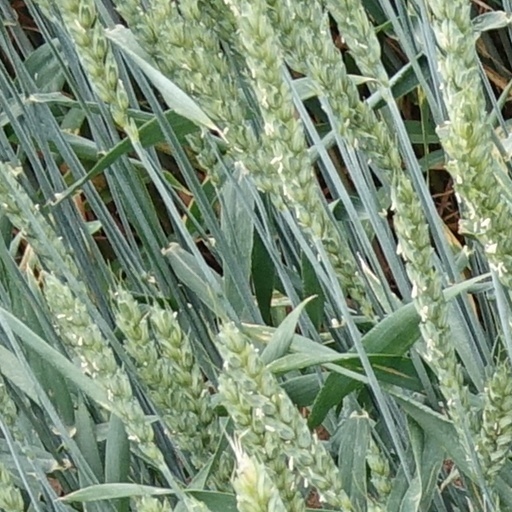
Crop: wheat